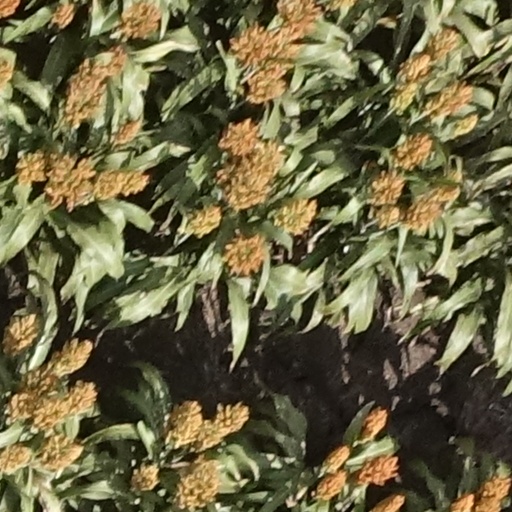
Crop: sorghum